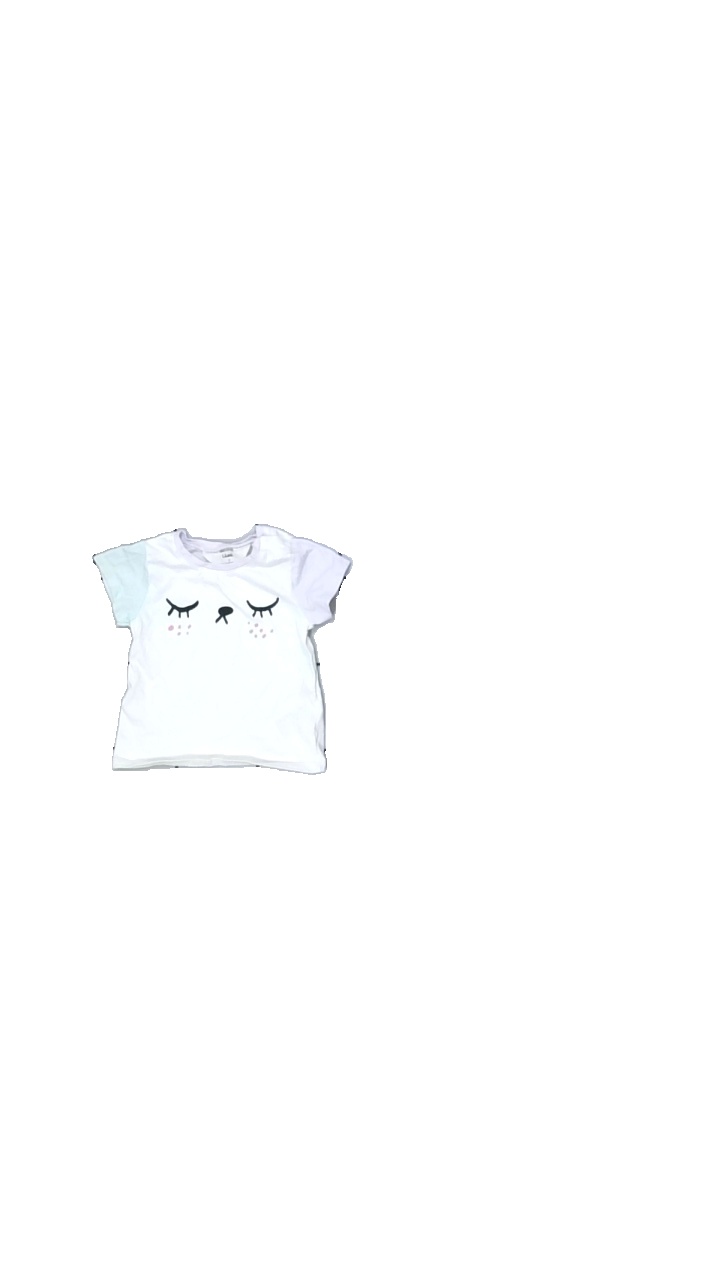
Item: T-shirt (Children)
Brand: H&m
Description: t-shirt med djur på
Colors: White, Black, Purple, Multicolor
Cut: Regular
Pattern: Animal print
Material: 100% cotton
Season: All
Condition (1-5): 5
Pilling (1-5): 5
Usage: Reuse
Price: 50-100